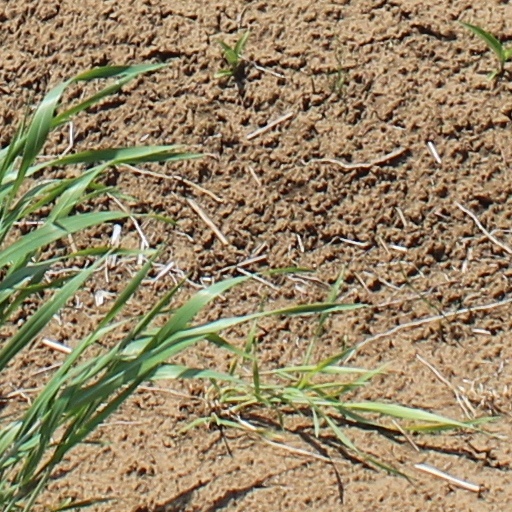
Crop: wheat